Rafael Spregelburd

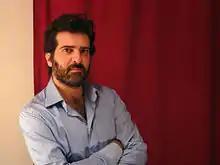
Rafael Spregelburd

Rafael Spregelburd (born 1970 in Buenos Aires) is an Argentine playwright, director and actor. He studied acting and drama at the University of Buenos Aires.